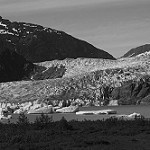
Label: B & W